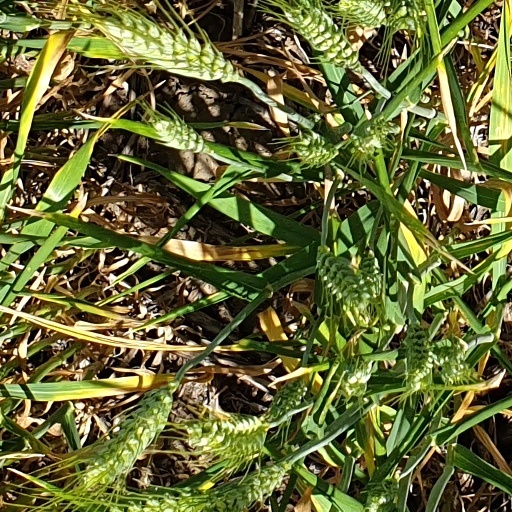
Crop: wheat